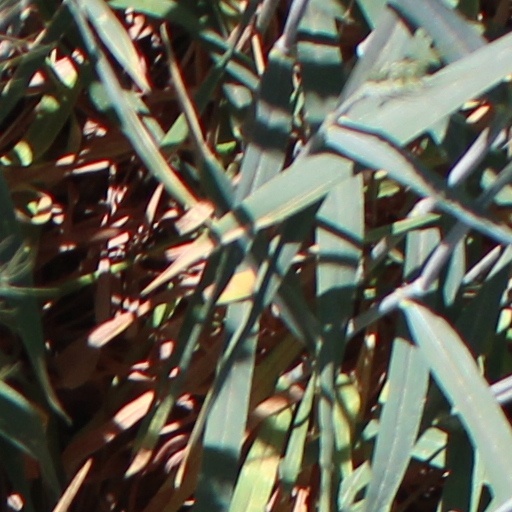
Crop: wheat